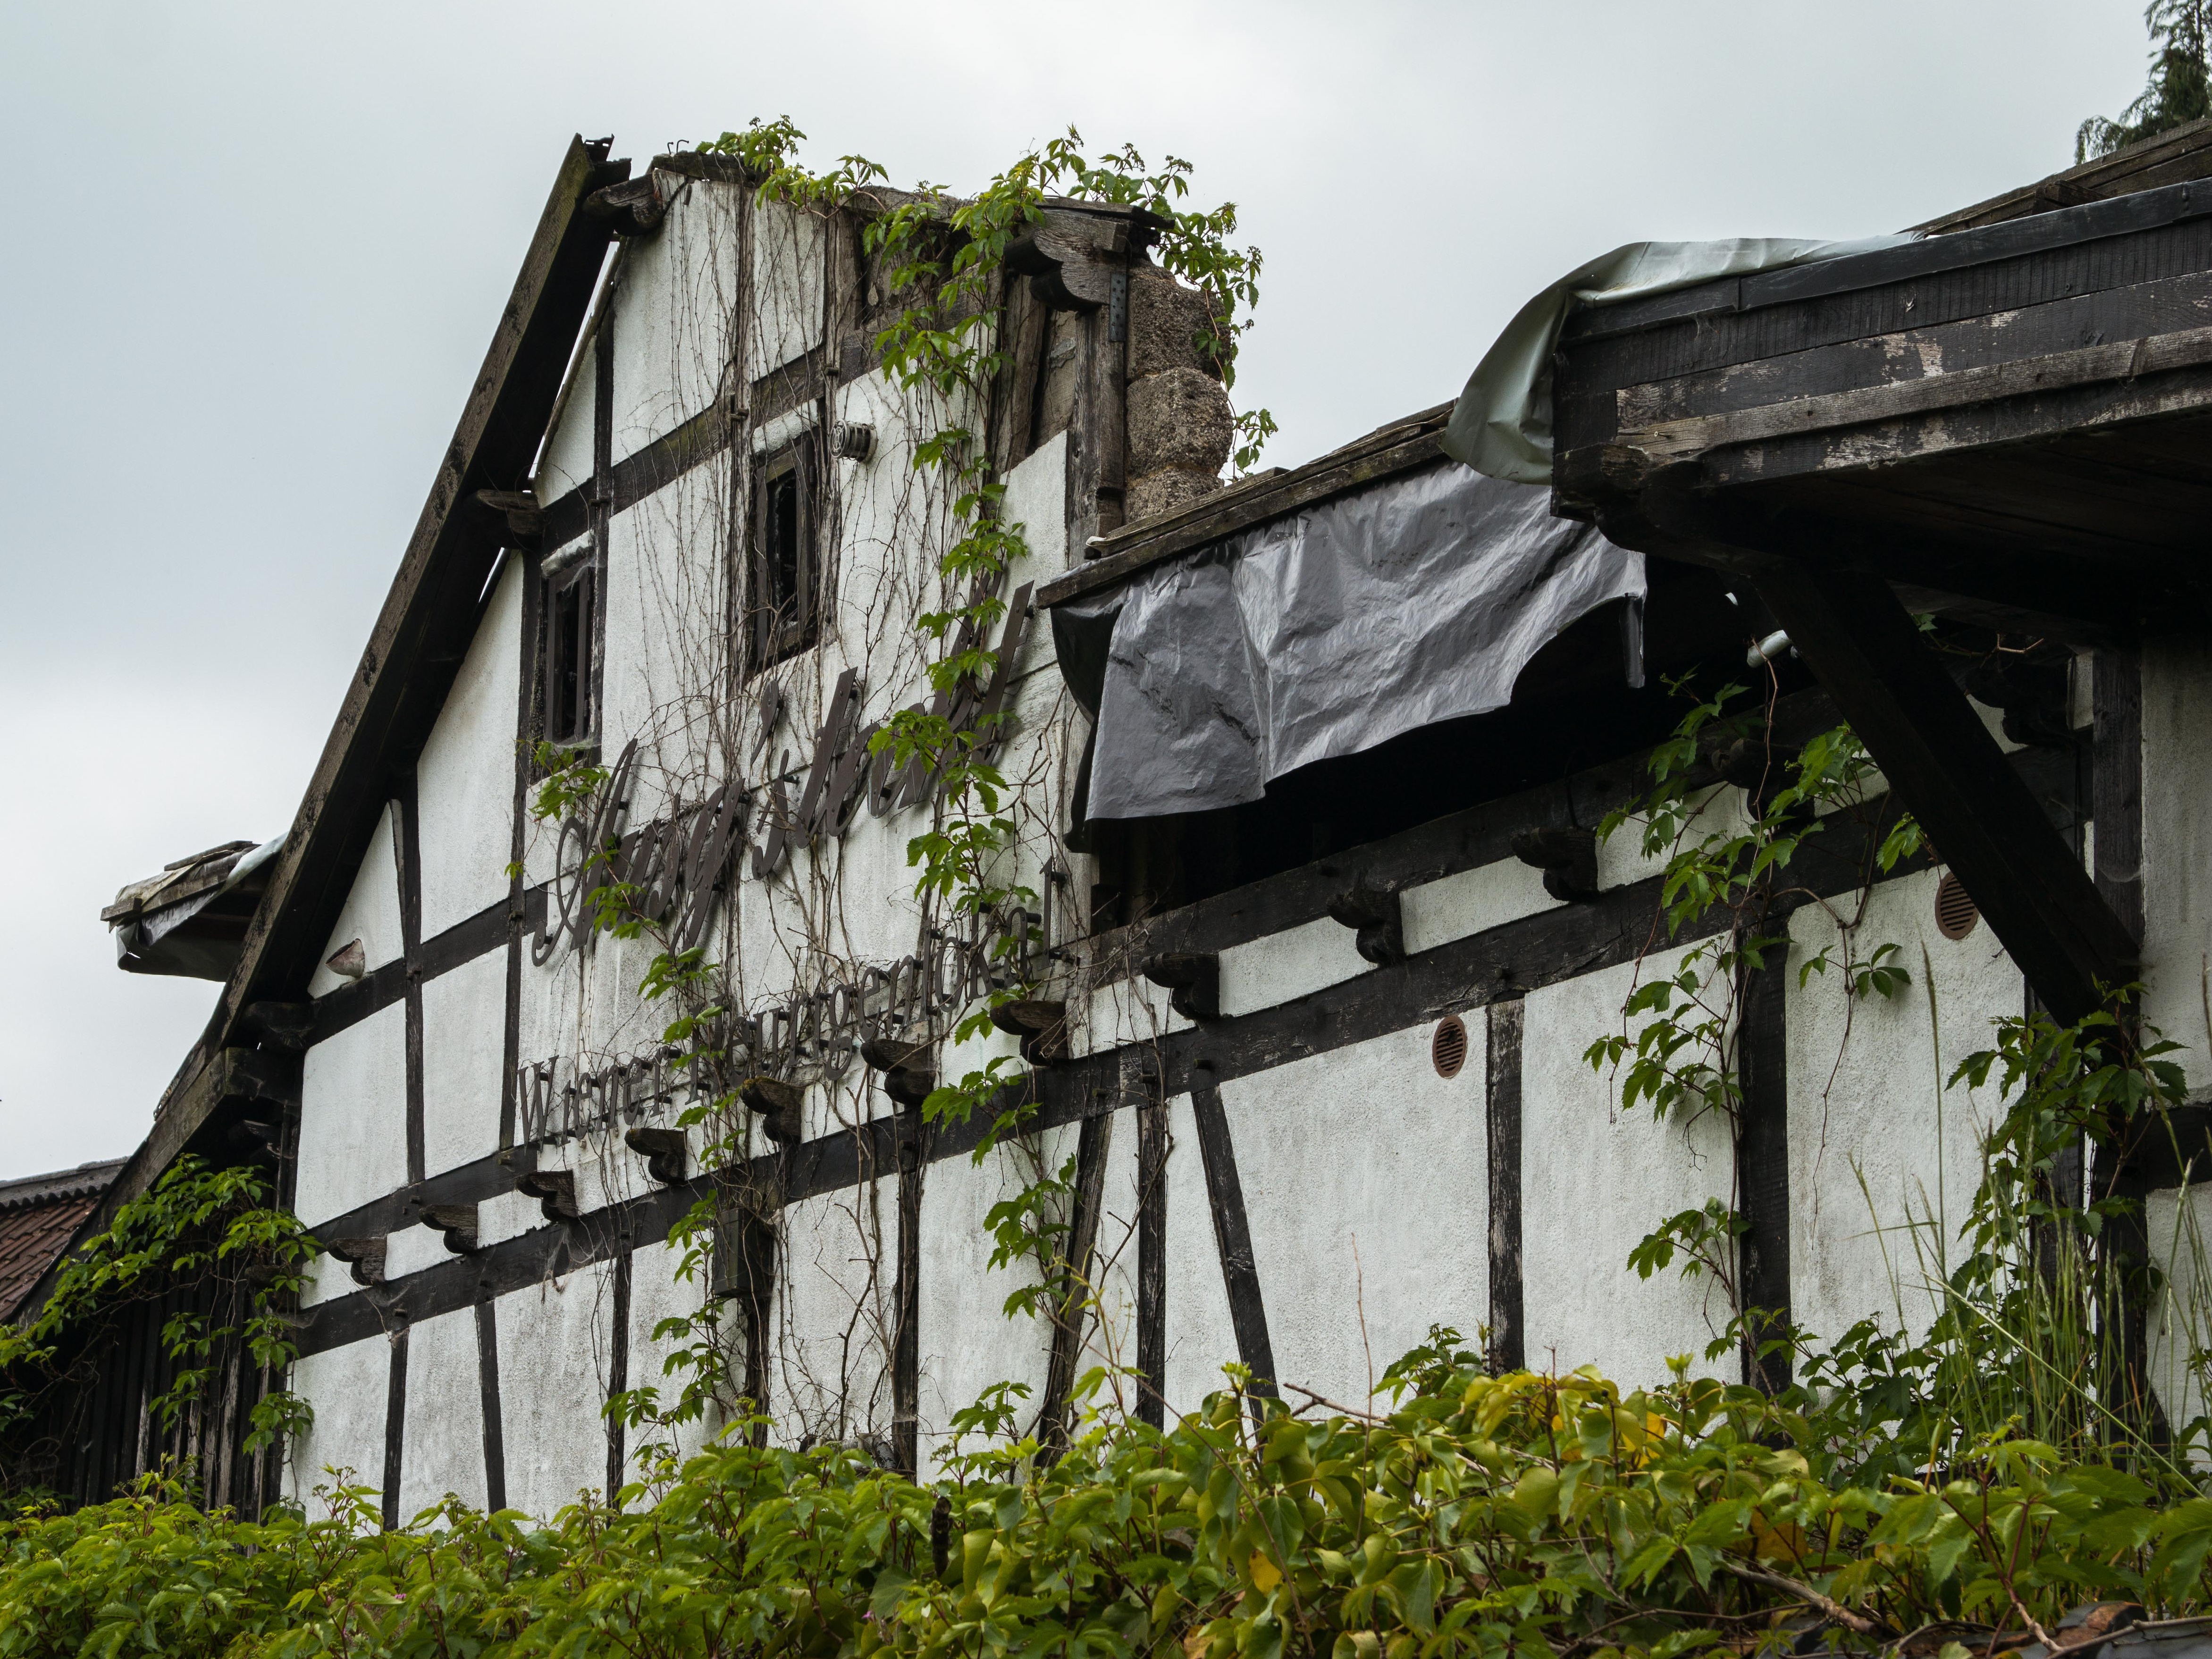
tree, architecture, house, building, old, home, wall, bar, wild, broken, facade, abandoned, ruin, old building, old house, germany, leave, lapsed, fachwerkhaus, truss, rots, urban area, outdoor structure, truss structure